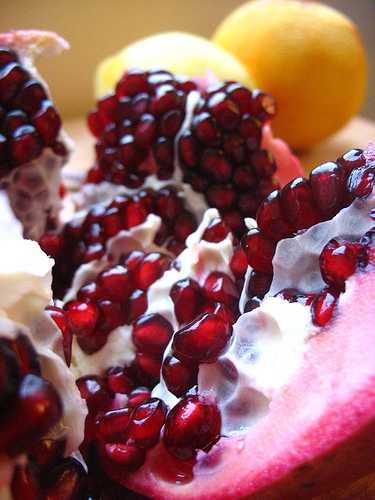
Label: Pomegranate